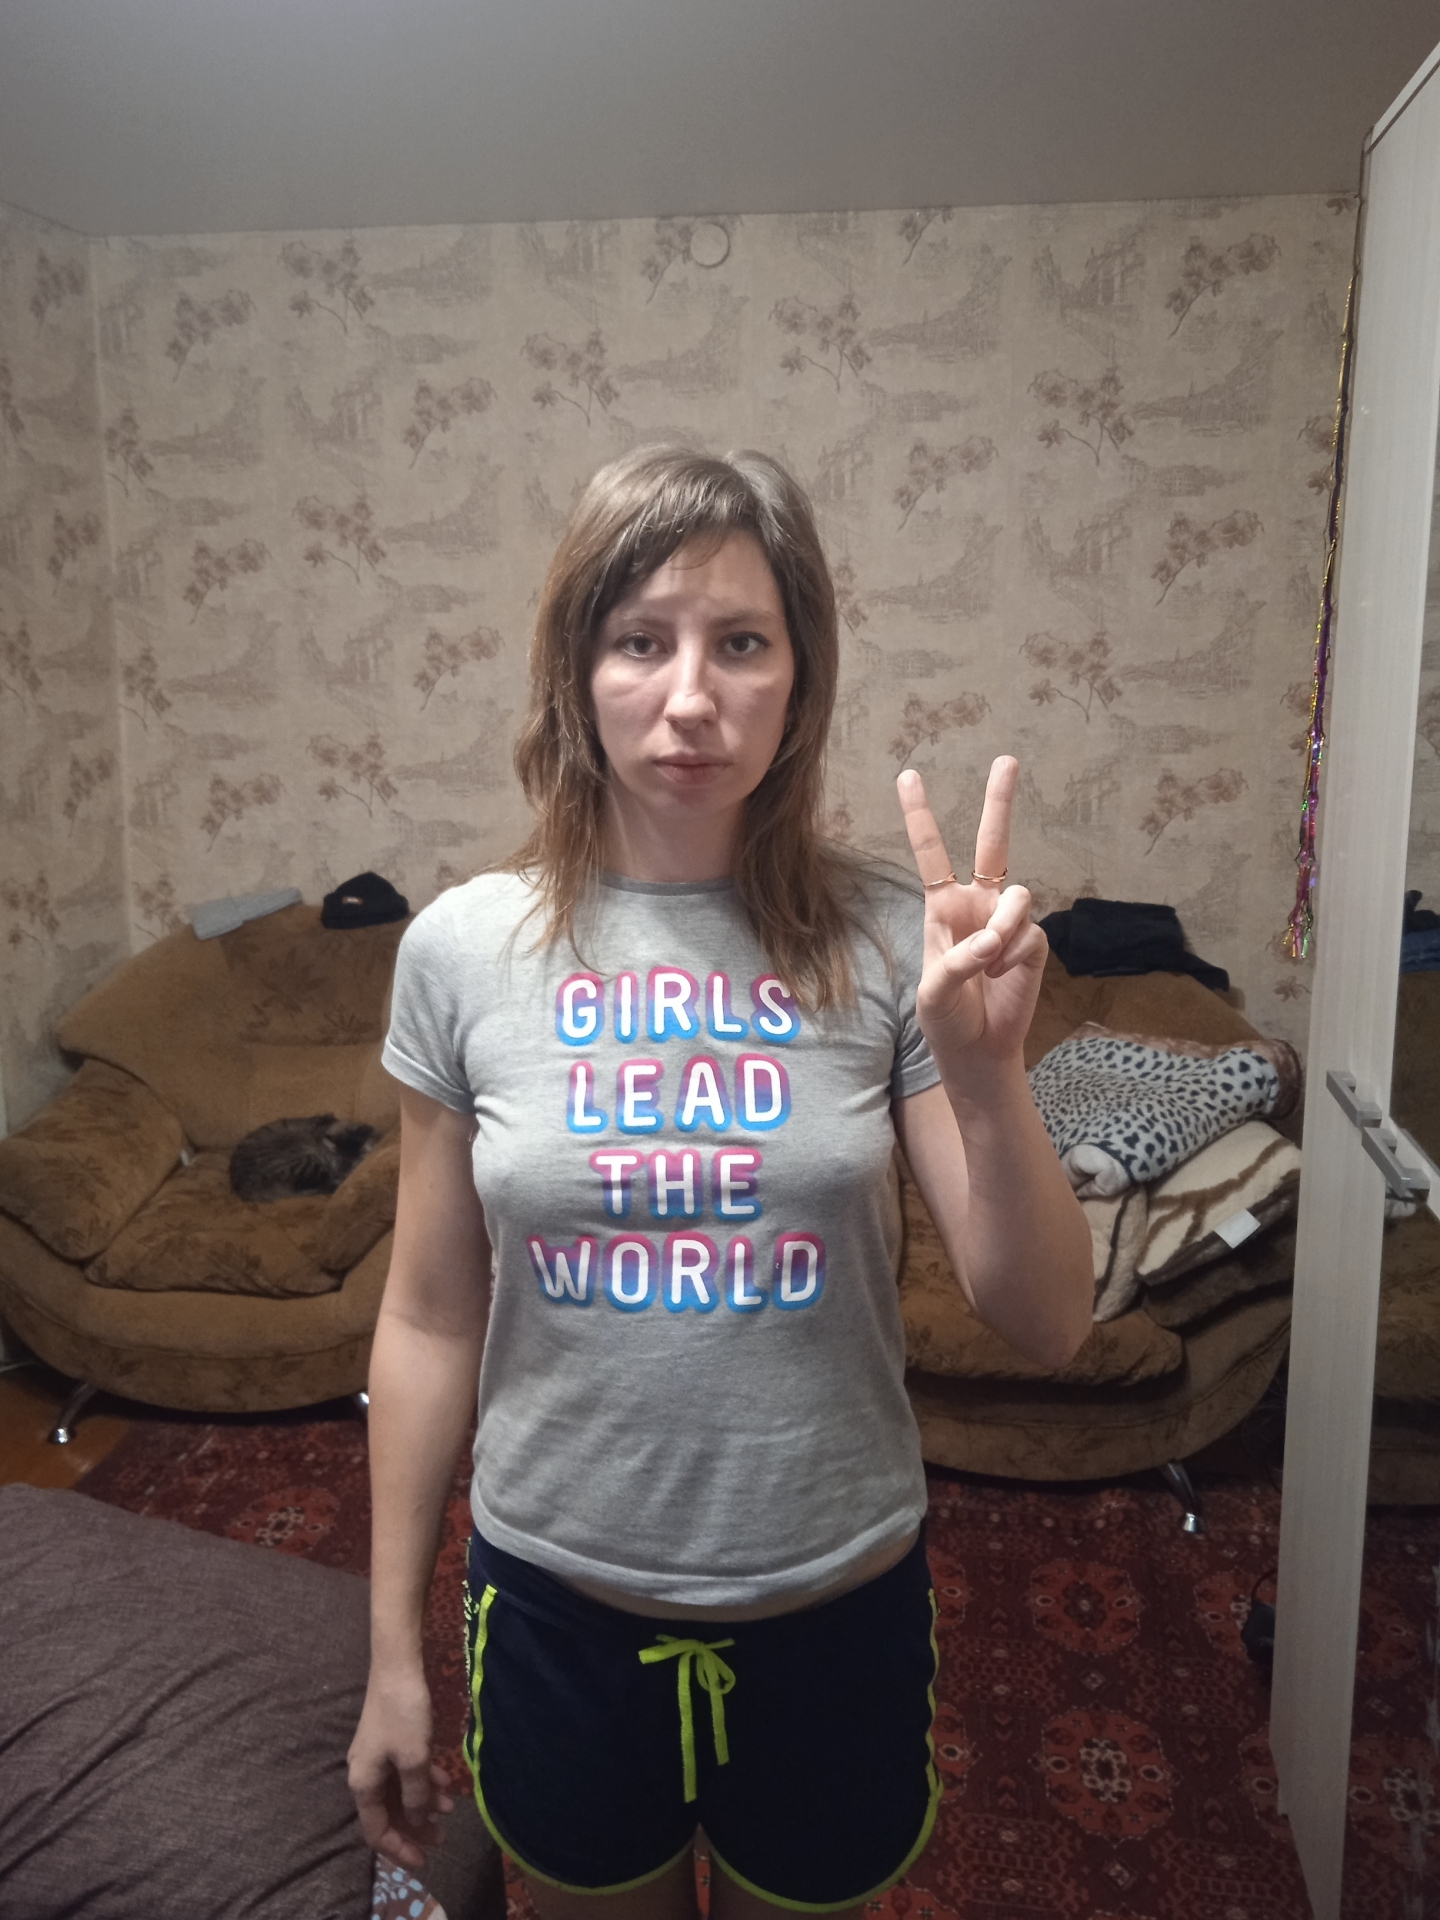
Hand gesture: peace